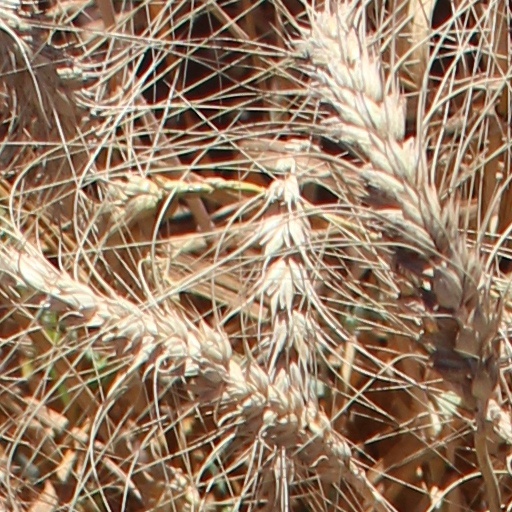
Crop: wheat